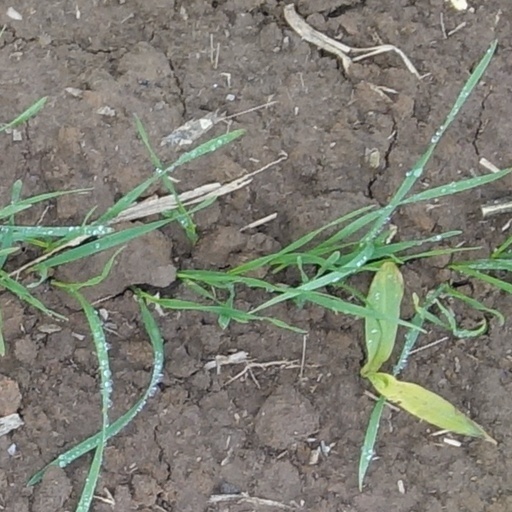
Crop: wheat